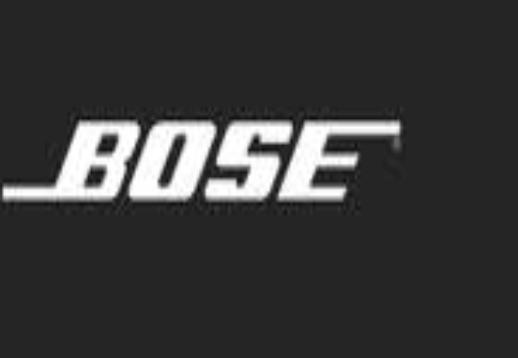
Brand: BOSE
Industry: Clothes